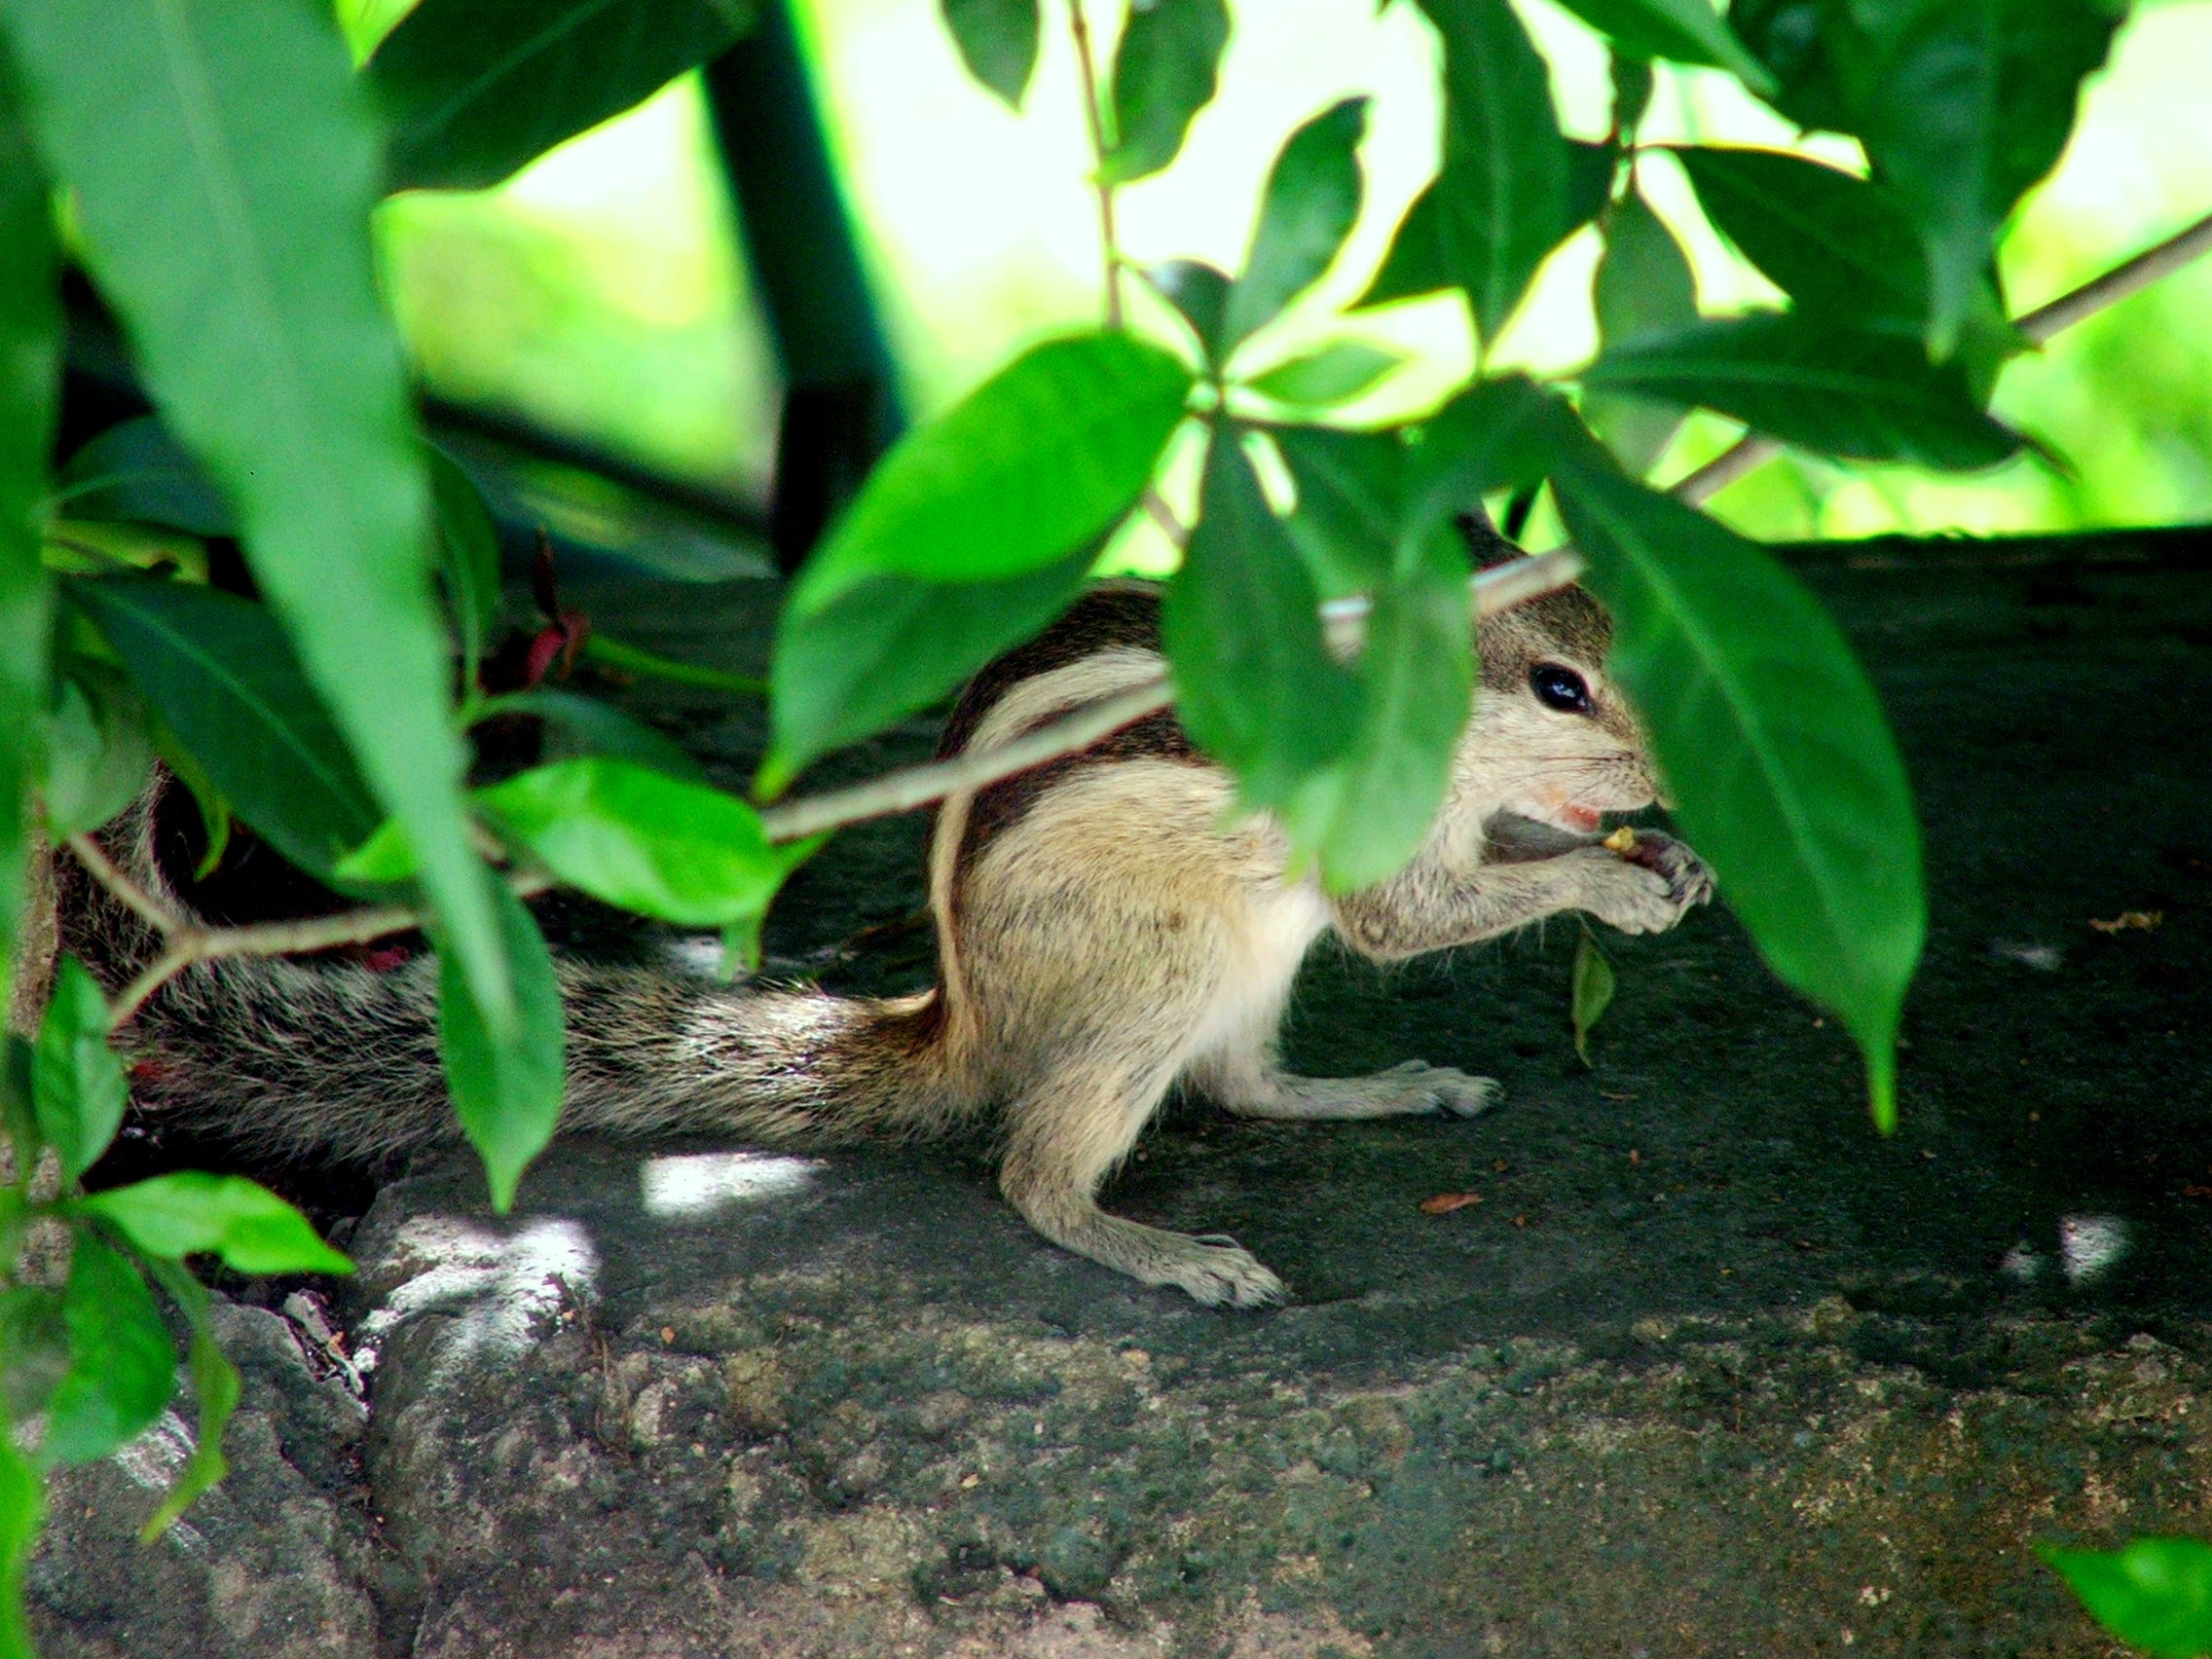
nature, branch, cute, wildlife, zoo, young, food, green, jungle, natural, small, brown, mammal, baby, fauna, plants, leaves, nuts, feeding, eating, rodents, tail, animals, rainforest, furry, little, mammals, vertebrate, adorable, squirrels, chipmunks, bushy, hiding, furs, hides